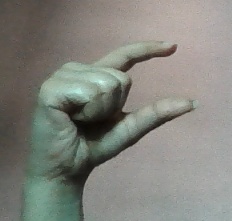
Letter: dal